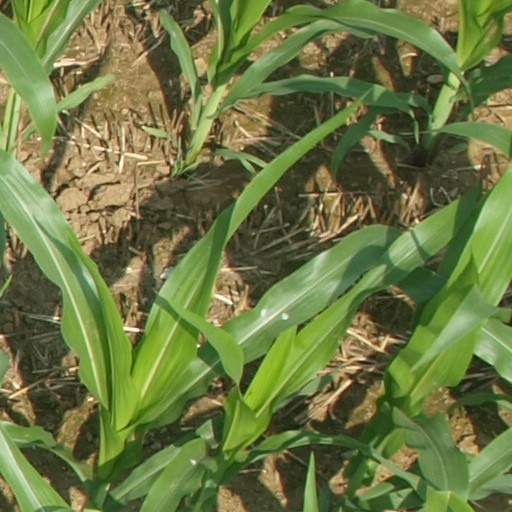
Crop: maize; corn